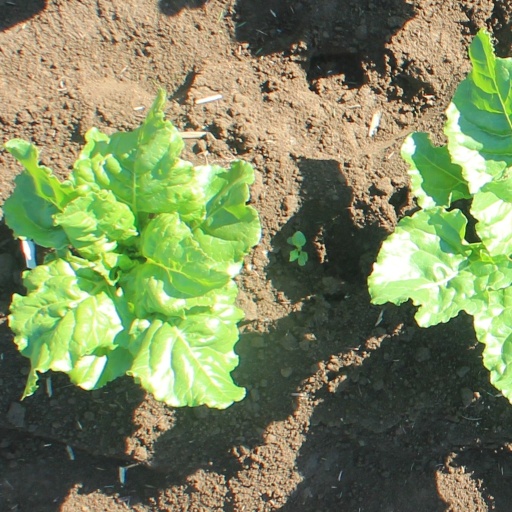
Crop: sugar beet